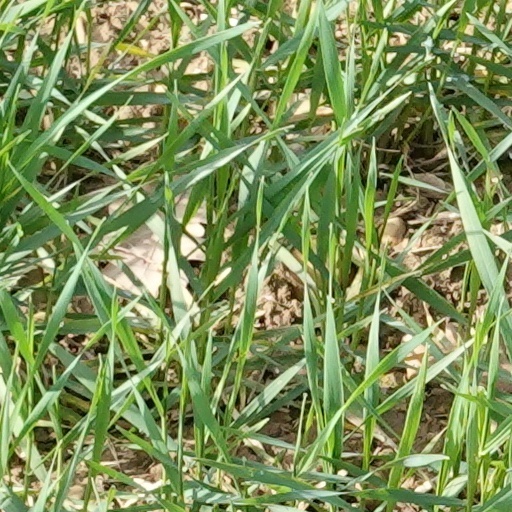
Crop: wheat